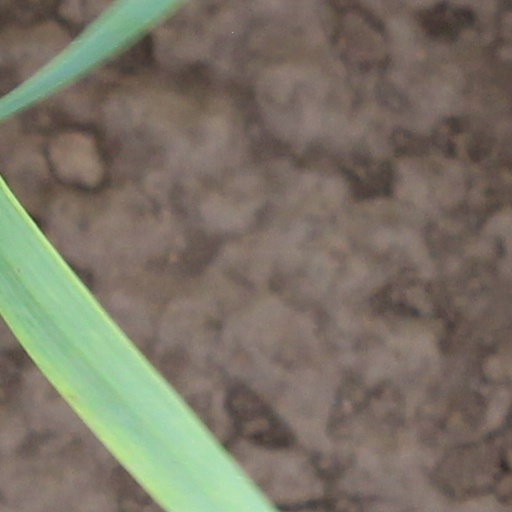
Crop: wheat